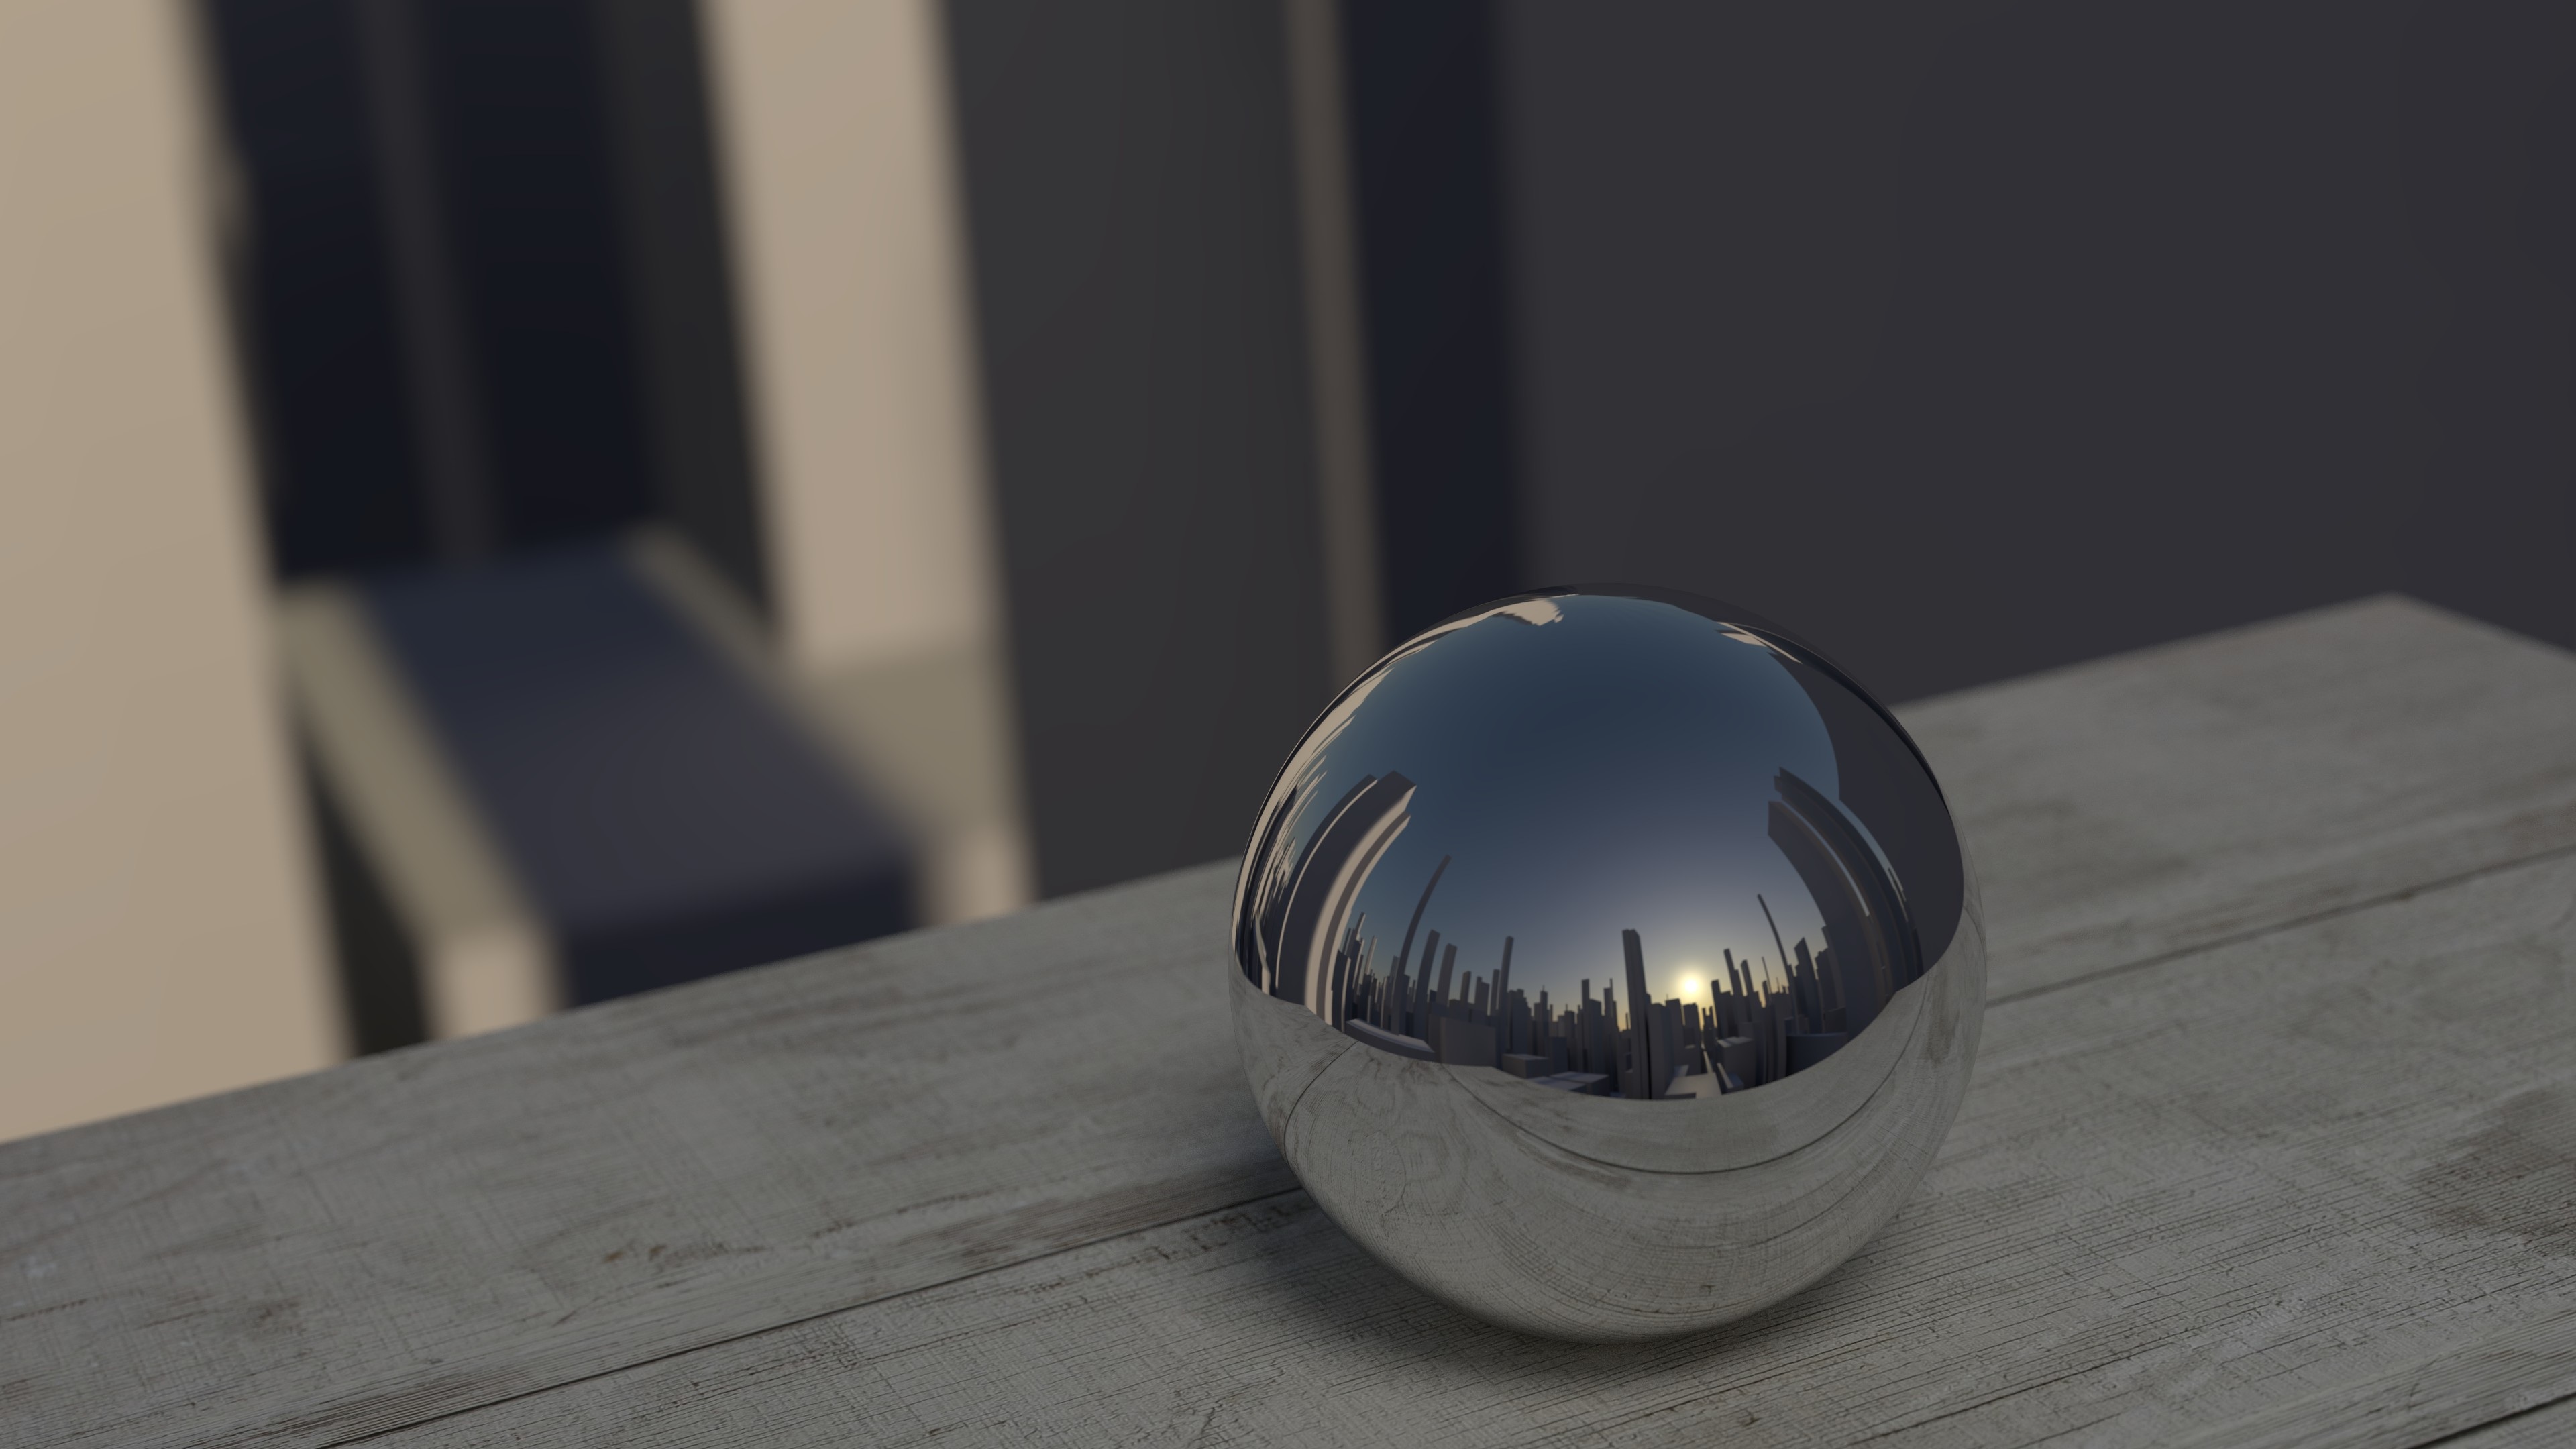
light, sunrise, sunset, white, glass, city, reflection, metal, blue, black, lighting, close up, mirror, ball, reflections, sphere, 3d, reflex, shiny, shape, mirroring, mirror image, about, computer graphics